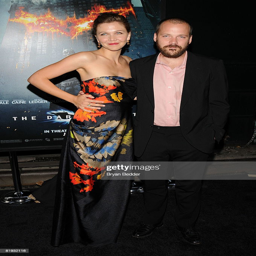
actors arrive at the world premiere at imax .